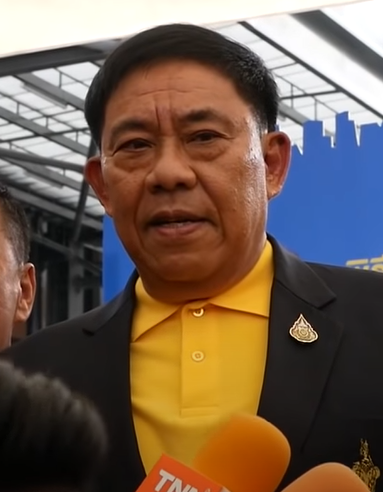
อัศวิน ขวัญเมือง

| honorific-prefix = พลตำรวจเอก
| honorific-suffix = มหาปรมาภรณ์ช้างเผือก|ม.ป.ช., มหาวชิรมงกุฎ|ม.ว.ม., จตุตถดิเรกคุณาภรณ์|จ.ภ.
| name = อัศวิน ขวัญเมือง
| image = Aswin Kwanmuang 2019.png
| caption = อัศวิน ใน พ.ศ. 2562
| order = ผู้ว่าราชการกรุงเทพมหานคร คนที่ 16
| term_start = 18 ตุลาคม พ.ศ. 2559
| term_end = 24 มีนาคม พ.ศ. 2565 ()
| predecessor = หม่อมราชวงศ์สุขุมพันธุ์ บริพัตร
| successor = ชัชชาติ สิทธิพันธุ์
| order2 = กองบัญชาการตำรวจนครบาล#รายพระนามและรายชื่อผู้บัญชาการ|ผู้บัญชาการตำรวจนครบาล
| term_start2 = 1 ตุลาคม พ.ศ. 2550
| term_end2 = 30 กันยายน พ.ศ. 2551 ()
| predecessor2 = พลตำรวจโท อดิศร นนทรีย์
| successor2 = พลตำรวจโท สุชาติ เหมือนแก้ว
| birth_place = อำเภออู่ทอง จังหวัดสุพรรณบุรี ประเทศไทย
| alma_mater = โรงเรียนนายร้อยตำรวจ วิทยาลัยป้องกันราชอาณาจักร
| net_worth = 11.5 ล้านบาท (พ.ศ. 2565)
| signature = Atsawin Khwanmueang signature.svg
| branch = สำนักงานตำรวจแห่งชาติ
| rank = ไฟล์:RTP OF-9 (Police General).svg|20px พลตำรวจเอก
| serviceyears = พ.ศ. 2520–2554
| spouse = วาสนา ขวัญเมือง
| children = พงศกร ขวัญเมือง
| party = พรรครวมไทยสร้างชาติ|รวมไทยสร้างชาติ (2566–ปัจจุบัน)
| order1 = กรุงเทพมหานคร|รองผู้ว่าราชการกรุงเทพมหานคร
| termstart1 = 3 เมษายน พ.ศ. 2556
| termend1 = 18 ตุลาคม พ.ศ. 2559()
พลตำรวจเอก อัศวิน ขวัญเมือง (เกิด: 15 กุมภาพันธ์ พ.ศ. 2494) เป็นอดีตนายตำรวจและ นักการเมืองชาวไทย อดีตผู้ว่าราชการกรุงเทพมหานครคนที่ 16 อดีตผู้ว่าราชการกรุงเทพมหานคร|รองผู้ว่าราชการกรุงเทพมหานคร กองบัญชาการตำรวจนครบาล|ผู้บัญชาการตำรวจนครบาล
== ประวัติ ==
อัศวิน ขวัญเมือง เกิดเมื่อวันที่ 15 กุมภาพันธ์ พ.ศ. 2494 ที่อำเภออู่ทอง จังหวัดสุพรรณบุรี จบการศึกษาจากระดับชั้นมัธยมศึกษาศึกษาปีที่ 3 จากโรงเรียนด่านช้างวิทยา, โรงเรียนตำรวจภูธรภาค 7, โรงเรียนนายร้อยตำรวจรุ่นที่ 30 (นรต.30) จบหลักสูตรการบริหารงานตำรวจชั้นสูง รุ่นที่ 16 และหลักสูตรวิทยาลัยป้องกันราชอาณาจักร รุ่นที่ 45
== ครอบครัว ==
อัศวินมีชื่อเรียกเล่น ๆ จากสื่อมวลชนว่า "บิ๊กวิน" มีบ้านพักส่วนตัวอยู่ที่จังหวัดนนทบุรี ชีวิตครอบครัวสมรสกับวาสนา ขวัญเมือง มีบุตรชาย 3 คน ประกอบด้วย พันตำรวจตรี อัษฎาวุธ ขวัญเมือง สุกฤษฎิ์ ขวัญเมือง และยศทหารและตำรวจไทย|ร้อยตำรวจเอก พงศกร ขวัญเมือง
== รับราชการตำรวจ ==
เริ่มแรกอัศวินรับราชการตำรวจที่กรุงเทพฯ ด้วยตำแหน่งรองสารวัตรสืบสวนสอบสวน สถานีตำรวจนครบาลสำเหร่ เมื่อวันที่ 1 เมษายน พ.ศ. 2520 ถึง 1 ตุลาคม พ.ศ. 2521 และย้ายไปเป็นรองรองสารวัตรสืบสวนสอบสวน สถานีตำรวจภูธรอู่ทอง จังหวัดสุพรรณบุรี ในปี พ.ศ. 2524 เป็นรองสารวัตรป้องกันปราบปราม สถานีตำรวจภูธรเมืองนครปฐม จากนั้นมาเป็นสารวัตรแผนก 5 กองกำกับการสืบสวนสอบสวน กองบังคับการตำรวจภูธร 3 จังหวัดนครปฐม ในปี 2526 ต่อมาปี 2528 เลื่อนยศเป็นพันตำรวจตรี เป็นสารวัตรสถานีตำรวจภูธรด่านช้าง จังหวัดสุพรรณบุรี
อัศวินได้ชื่อว่าเป็นนายตำรวจมือปราบฝีมือดีคนหนึ่ง เคยผ่านคดีสำคัญ ๆ ระดับชาติมาแล้วหลายคดี เช่น คดีจับกุมนพพล ประสงค์ศิล (จิ๊บ ไผ่เขียว) คดีวิสามัญฆาตกรรมชาญชัย ประสงค์ศิล (โจ๊ก ไผ่เขียว) คดีจับกุมสมคิด พุ่มพวง คดีจับกุมอนุชิต ล้ำเลิศ (ฆาตกรแหม่มชาวรัสเซีย) เป็นต้น
ในกลางปี พ.ศ. 2551 เมื่ออัศวินดำรงยศยศทหารและตำรวจไทย|พลตำรวจโท ได้ถูกปรับย้ายจากตำแหน่งผู้บัญชาการตำรวจนครบาลไปเป็นผู้ช่วยผู้บัญชาการตำรวจแห่งชาติ และให้พลตำรวจโท สุชาติ เหมือนแก้ว รับตำแหน่งนี้แทน ทั้งนี้ถูกวิจารณ์ว่าเป็นเพราะไม่อาจจัดการกับการชุมนุมของกลุ่มพันธมิตรประชาชนเพื่อประชาธิปไตย พ.ศ. 2551|การชุมนุมของพันธมิตรประชาชนเพื่อประชาธิปไตยได้
ต่อมาในคณะรัฐมนตรีไทย คณะที่ 59|รัฐบาลอภิสิทธิ์ เวชชาชีวะ กลางปี พ.ศ. 2552 มีข่าวว่า สุเทพ เทือกสุบรรณ รองนายกรัฐมนตรีฝ่ายความมั่นคง พยายามจะผลักดันอัศวินให้เป็นที่ปรึกษา (สบ.10) ในยศยศทหารและตำรวจไทย|พลตำรวจเอก ซึ่งเป็นตำแหน่งที่เปิดขึ้นใหม่ แต่คณะกรรมการข้าราชการตำรวจไม่อนุมัติ ท้ายที่สุดในเดือนตุลาคม ปีเดียวกัน เขาก็ได้รับโปรดเกล้าฯ เป็นพลตำรวจเอก และรองผู้บัญชาการตำรวจแห่งชาติ เด็กสุเทพ'ไปไม่ถึงฝัน ส่อ'หลุด'เก้าอี้'ผบ.ตร.' 'อัศวิน'ปิ๋วพลาด'รอง ผบ.ตร.' 'ก.ตร.'เบรกไม่อนุมัติ!! โปรดเกล้าฯ48นายพลพงศพัศ-อัศวินพล.ต.อ. จากคมชัดลึก (หนังสือพิมพ์)|คมชัดลึก และต่อมาได้รับแต่งตั้งให้ดำรงตำแหน่งรักษาราชการการแทนผู้บัญชาการตำรวจภูธรภาค 2 ก่อนย้ายจากตำแหน่งนั้นมาดำรงตำแหน่งรักษาราชการการผู้บัญชาการตำรวจภูธรภาค 1 ในเดือนตุลาคม พ.ศ. 2553 ปลด “ศรีวราห์” พ้น รรท.ผบช.ภ.1 ตั้ง “อัศวิน” เสียบแทน จาก ผู้จัดการออนไลน์ ในปลายปีเดียวกันได้รับฉายาจากสื่อมวลชนว่า "อัศวินปิดจ๊อบ" เนื่องจากมีผลการทำงานที่ดุดัน รวดเร็ว และ "มือปราบไผ่เขียว" และยังได้รับผลโหวตจากการสำรวจความคิดเห็นจากเอแบคโพลด้วยว่า เป็นนายตำรวจที่เป็นตำรวจมือปราบที่ประชาชนรู้สึกชื่นชอบและบรรเทาเหตุอาชญากรรมได้มากที่สุด โพลสำรวจ “อัศวิน ปิดจ็อบ” ครองใจ ปชช.ปราบโจร!
ภายหลังอัศวินเกษียณอายุราชการ ได้รับการแต่งตั้งให้เป็นรองผู้ว่าราชการกรุงเทพมหานคร|ผู้ว่าราชการ กทม. (ในสมัยที่หม่อมราชวงศ์สุขุมพันธุ์ บริพัตร เป็นผู้ว่าราชการ) ดูแลงานป้องกันและบรรเทาสาธารณภัย และเทศกิจทีมผู้บริหาร ม.ร.ว.สุขุมพันธุ์ บริพัตร, หน้า 16 กทม.-จราจร. เดลินิวส์ ฉบับที่ 23,183: วันพุธที่ 3 เมษายน พ.ศ. 2556 แรม 8 ค่ำ เดือน 4 ปีมะเส็ง ต่อมาอัศวินได้รับการแต่งตั้งจากคณะรักษาความสงบแห่งชาติให้ตำแหน่งผู้ว่าราชการ กทม.ราชกิจจานุเบกษา, คำสั่งหัวหน้าคณะรักษาความสงบแห่งชาติ ที่ 64/2559 เรื่อง การให้ผู้ว่าราชการ กทม. พ้นจากตำแหน่ง และการแต่งตั้งผู้ว่าราชการ กทม. เล่ม 133 ตอนพิเศษ 238 ง วันที่ 18 ตุลาคม 2559 นับว่าเป็นตำรวจคนแรกในประวัติศาสตร์ที่ได้ดำรงตำแหน่งนี้ ในปี พ.ศ. 2553 ได้รับการคัดเลือกให้รับรางวัลและประกาศเกียรติคุณ พ่อตัวอย่างแห่งชาติ เกียรติคุณ พ่อตัวอย่างแห่งชาติ
== งานด้านการเมือง ==
ภายหลังเกษียณอายุราชการตำรวจ อัศวินได้รับการแต่งตั้งให้เป็นรองผู้ว่าราชการ กทม. ดูแลงานป้องกันและบรรเทาสาธารณภัย และเทศกิจ โดยมีหม่อมราชวงศ์สุขุมพันธุ์ บริพัตร เป็นผู้ว่าราชการกรุงเทพมหานคร|ผู้ว่าราชการในขณะนั้น
วันที่ 18 ตุลาคม พ.ศ. 2559 อัศวินได้รับการแต่งตั้งจากคณะรักษาความสงบแห่งชาติ (คสช.) ให้เป็นผู้ว่าราชการ กทม. คนที่ 16 โดยดำรงตำแหน่งจนลาออกเพื่อลงการเลือกตั้งผู้ว่าราชการกรุงเทพมหานคร พ.ศ. 2565|สมัครเป็นผู้ว่าราชการเมื่อวันที่ 24 มีนาคม พ.ศ. 2565 นับได้ว่าเป็นนายตำรวจไทยคนแรกในประวัติศาสตร์ที่ได้ดำรงตำแหน่งนี้ และมีผลงานเปลี่ยน กทม. ด้วยนโยบาย "ผลักดันทันใจ แก้ไขทันที" และ "Now ทำจริง เห็นผลจริง" ในระหว่างที่ดำรงตำแหน่งผู้ว่าราชการ กทม. เช่น สร้างอุโมงค์ระบายน้ำหนองบอน สร้างโครงข่ายถนนสายหลักแนวตะวันตก-ตะวันออก เปิดโรงพยาบาลคลองสามวา เร่งสร้างโรงพยาบาล กทม. ทุกมุมเมือง สร้างแก้มลิงใต้ดิน (water bank) แก้ปัญหาน้ำท่วมปากซอยสุทธิพร 2 และวงเวียนบางเขน และเพิ่มโทรทัศน์วงจรปิดทั่วกรุงเทพฯ โดยติดตั้งใหม่ 20,217 ตัว เป็นต้น
วันที่ 9 มกราคม พ.ศ.​ 2566 อัศวินได้ทำการสมัครเป็นสมาชิกพรรครวมไทยสร้างชาติ (รทสช.) ในงานที่จัดขึ้นที่ศูนย์การประชุมแห่งชาติสิริกิติ์ โดยระบุว่าตนเองมาสมัครเพื่อ "ช่วยงานเฉย ๆ" ไม่ได้ต้องการตำแหน่งอะไร และยังกล่าวอีกว่าจะไม่ลงสมัครส.ส.ทั้งแบบแบ่งเขตและบัญชีรายชื่อ เนื่องด้วยต้องการมาช่วยงาน "เจ้านายเก่า" คือ พลเอก ประยุทธ์ จันทร์โอชา|ประยุทธ์​ จันทร์โอชา นายกรัฐมนตรีในขณะนั้น ที่มาสมัครเข้ามาเป็นสมาชิกของพรรคในวันเดียวกัน โดยในวันที่ 17 มกราคม พ.ศ. 2566 ได้รับแต่งตั้งให้เป็นกรรมการในคณะกรรมการกำหนดแนวทางและยุทธศาสตร์พรรคซึ่งมีพลเอกประยุทธ์เป็นประธาน เปิดชื่อ 15 กก.ยุทธศาสตร์ รทสช. “บิ๊กตู่” คุม มีอำนาจเสนอแนะ กก.บห.พรรค แต่ในการเลือกตั้งสมาชิกสภาผู้แทนราษฎรไทยเป็นการทั่วไป พ.ศ. 2566|การเลือกตั้งทั่วไป พ.ศ. 2566 เขาได้สมัครในแบบบัญชีรายชื่อสังกัด รทสช. ลำดับที่ 20
== การวิพากษ์วิจารณ์ ==
=== ประเด็นการแก้ไขปัญหาน้ำท่วม ===
เมื่อวันที่ 1 ตุลาคม พ.ศ. 2561 เกิดฝนตกอย่างหนักในพื้นที่กรุงเทพมหานคร|กรุงเทพฯ จนน้ำท่วมขัง บริเวณวงเวียนบางเขน สูงประมาณ 20 เซนติเมตร และใช้เวลาระบายน้ำร่วม 2 ชั่วโมงนั้น อัศวินกล่าวภายหลังลงพื้นที่ติดตามการแก้ไขปัญหาระบบระบายน้ำบริเวณปากซอยวิภาวดี-รังสิต 44 ว่า แม้ กทม. ดำเนินการก่อสร้างบ่อหน่วงน้ำใต้ดิน (water bank) เสร็จแล้ว แต่ผู้รับเหมายังไม่ได้ส่งมอบงานให้ กทม. ทำให้เจ้าหน้าที่ กทม. ไม่มีกุญแจเปิดเครื่องสูบน้ำ จึงสั่งการให้ผู้เกี่ยวข้องทำกุญแจสำรองไว้หลายดอก เพราะปัญหาลักษณะนี้ไม่ควรเกิดขึ้น และยอมรับว่าเป็นความผิดของ กทม.
เกิดกระแสวิพากษ์วิจารณ์ในช่วงน้ำท่วม ไม่เห็นผู้ว่าราชการ กทม. ลงพื้นที่ตรวจการระบายน้ำ แต่อัศวินชี้แจงว่า คนวิจารณ์อาจเข้าใจว่าตนไม่ทำอะไร แต่ที่จริงแล้วทำงานตลอด แต่อาจจะไม่ได้ออกสื่อ เพราะหลายครั้งเกิดฝนตกหนักหรือน้ำท่วมในช่วงเวลากลางดึกก็ลงไปพื้นที่ติดตามการแก้ปัญหาทันที จะให้เชิญสื่อมาทำข่าวก็เกรงใจ
=== ประเด็นอ้างผลงานป้ายรถเมล์ใหม่ ===
อัศวินโพสต์ภาพและข้อความลงในเฟซบุ๊กเรื่องที่ กทม. ทดลองนำป้ายหยุดรถเมล์รูปแบบใหม่มาใช้ โดยระบุว่า ได้รูปแบบจากแนวคิดของภาคประชาสังคม เช่น กลุ่มเมเดย์ (Mayday) และในปี พ.ศ. 2562 กทม. จะจัดสรรงบประมาณมาปรับปรุงป้ายหยุดรถเมล์เป็นรูปแบบใหม่จำนวน 500 ป้าย
ต่อมามีผู้ใช้เฟซบุ๊กรายหนึ่งระบุว่า เป็นตัวแทนของทีมเมเดย์ ออกมาตอบโต้ว่า อัศวินไม่เคยมาร่วมประชุมเรื่องดังกล่าวแม้แต่ครั้งเดียว และไม่เคยให้การสนับสนุนใด ๆ ในการทำโครงการดังกล่าว แต่กลับอ้างว่าเป็นผลงานของตนเอง ทำให้มีผู้ใช้เฟซบุ๊กจำนวนมากเข้าไปแสดงความคิดเห็นต่อว่าในเพจของ ผู้ว่าราชการ กทม. ที่นำผลงานของผู้อื่นมาเป็นของตนเอง พร้อมเรียกร้องให้มีการให้เครดิตและให้เกียรติกับคนที่ทำงานจริงด้วย
ต่อมาอัศวินชี้แจงว่า ป้ายรถเมล์รูปแบบใหม่ ไม่ใช่ผลงานของตนเอง และแจ้งในเฟซบุ๊กส่วนตัวแล้วว่า เป็นการนำแนวคิดจากกลุ่มของภาคประชาสังคม เช่น กลุ่มเมย์เดย์ มาผลิตเป็นป้ายหยุดรถเมล์ ซึ่งนำร่องไปแล้ว 30 ป้าย และ กทม. ได้จัดสรรงบประมาณในปี พ.ศ. 2562 และ 2563 เพื่อจัดทำป้ายไปติดตั้งบริเวณจุดเชื่อมต่อการเดินทางและที่ที่มีประชาชนใช้เส้นทางจำนวนมาก
อัศวินระบุว่า กทม. กับกลุ่มเมย์เดย์ได้ทำงานร่วมกันอย่างต่อเนื่องในการพัฒนาระบบขนส่งมวลชนสาธารณะ ตนดีใจและขอขอบคุณที่คนรุ่นใหม่เข้ามามีส่วนร่วมในการพัฒนาเมือง เพราะสิ่งที่กลุ่มดังกล่าวคิดก็เพื่อให้เกิดประโยชน์และตรงกับความต้องการของประชาชนส่วนรวม กทม. เพียงแต่นำความคิดของกลุ่มดังกล่าวมาทำให้เกิดขึ้นจริงเท่านั้น
=== ประเด็นการเลือกตั้งผู้ว่าราชการ กทม. ===
ในระหว่างดำรงตำแหน่งผู้ว่าราชการ กทม. เครือข่ายรณรงค์เพื่อประชาธิปไตยท้องถิ่น (คปท.) จำนวน 75 คน มีมติให้อัศวิน ผู้ว่าราชการ กทม. ที่มาจากการแต่งตั้งของรัฐประหาร|คณะรัฐประหาร ลาออกจากตำแหน่งผู้ว่าราชการ กทม. เพื่อให้มีการเลือกตั้งผู้ว่าราชการ กทม. ใหม่ตามเจตจำนงอันเป็นอำนาจของประชาชนในประชาธิปไตย|ระบอบประชาธิปไตย
วันที่ 3 พฤศจิกายน พ.ศ. 2564 ที่ศาลาว่าการ กทม. 2 ดินแดง อัศวินให้สัมภาษณ์ถึงกรณีกระแสข่าวที่พลตำรวจเอก จักรทิพย์ ชัยจินดา อดีตผู้บัญชาการตำรวจแห่งชาติ ขอถอนตัวพร้อมเปิดทางให้ลงสมัครเลือกตั้งผู้ว่าราชการ กทม. โดยกล่าวว่า "เป็นเรื่องของเขา ไม่ใช่เรื่องของผม เขาจะไปไหนก็เรื่องของเขา จะสมัครหรือไม่สมัครก็เรื่องของเขา"
ทั้งนี้ ผู้สื่อข่าวถามอัศวินว่า จะลงสมัครเลือกตั้งผู้ว่าราชการ กทม. สมัยหน้าด้วยหรือไม่ อัศวินระบุว่า "ขณะนี้ยังเป็นผู้ว่าราชการ กทม. จะไปสมัครทำไม จะให้ลาออกพรุ่งนี้แล้วไปสมัครเหรอ"
จากนั้นผู้สื่อข่าวถามถึงกรณีกระแสข่าวพรรคพลังประชารัฐ เตรียมบุคคลลงสมัครรับเลือกตั้งผู้ว่าราชการ กทม. ประกอบด้วย พีระพันธุ์ สาลีรัฐวิภาค ที่ปรึกษานายกรัฐมนตรี และที่ปรึกษาพรรคพลังประชารัฐ|หัวหน้าพรรคพลังประชารัฐ ณรงค์ศักดิ์ โอสถธนากร ผู้ว่าราชการจังหวัดปทุมธานี และสุชัชวีร์ สุวรรณสวัสดิ์ อธิการบดีสถาบันเทคโนโลยีพระจอมเกล้าเจ้าคุณทหารลาดกระบัง (ต่อมาเปิดตัวลงสมัครในนาม พรรคประชาธิปัตย์) ใครเป็นคู่แข่งน่ากลัวที่สุด อัศวินระบุว่า "ไม่กลัวใครเลย ตอนนี้เกิดมาจะอายุ 70 ปีแล้ว ปืนก็ยังไม่กลัว ระเบิดยังไม่กลัว สมัครผู้ว่าราชการ กทม. จะไปกลัวทำไม แล้วผมก็ยังไม่ได้คิดจะลงสมัคร ขอให้หมดวาระก่อน แล้วค่อยมาถามผมหรือถ้าเขาประกาศรับสมัครแล้วค่อยมาถามผมและตอนนี้ไม่ต้องมาถามผมเพราะยังเป็นผู้ว่าราชการ กทม. อยู่ ยังไม่ได้ลาออกจากผู้ว่าราชการ กทม."
อัศวินกล่าวต่อว่า ขณะนี้ยังไม่ถึงเวลาที่ตัดสินใจ แต่จะทำวันนี้ให้ดีที่สุดเพราะหากสมมติว่าในวันที่ 20 พฤศจิกายน พ.ศ. 2564 มีประกาศเลือกตั้งผู้ว่าราชการ กทม. พระราชกฤษฎีกาให้มีการเลือกตั้งผู้ว่าราชการตนก็ค่อยตัดสินใจวันนั้น เพราะตนเป็นคนง่าย ๆ ไม่ต้องมีการวางแผน แต่ขณะนี้ยังไม่ถึงเวลาและเรื่องการเลือกตั้งให้เป็นในส่วนของรัฐบาล
ผู้สื่อข่าวถามถึงกรณีพรรคพลังประชารัฐ มีชื่อบุคคลสามคนเป็นผู้สมัครลงเลือกตั้งผู้ว่าราชการ กทม. แต่อัศวินไม่มีพรรคการเมืองสนับสนุน อัศวินกล่าวเพียงว่า "ผมไม่มีพรรคการเมือง มีแต่พี่น้องประชาชน"
ในวันที่ 24 มีนาคม พ.ศ. 2565 อัศวินลาออกจากตำแหน่งผู้ว่าราชการ กทม. เพื่อเตรียมลงสมัครรับเลือกตั้งในตำแหน่งดังกล่าว ซึ่งมีกำหนดเปิดรับสมัครในอีกหนึ่งสัปดาห์หลังจากนั้น
== ทรัพย์สิน ==
ในปี 2565 อัศวิน ขวัญเมืองยื่นรายการทรัพย์สิน 11.5 ล้านบาทต่อคณะกรรมการป้องกันและปราบปรามการทุจริตแห่งชาติ โดยระบุว่ามีที่ดิน 6 แปลง ยานพาหนะ 1 คันและทองคำรูปพรรณ และแจ้งว่ามีรายได้จากเงินเดือน เงินเพิ่มและบำนาญเท่านั้น
== เครื่องราชอิสริยาภรณ์ ==
ราชกิจจานุเบกษา, ประกาศสำนักนายกรัฐมนตรี เรื่อง พระราชทานเครื่องราชอิสริยาภรณ์อันเป็นที่เชิดชูยิ่งช้างเผือกและเครื่องราชอิสริยาภรณ์อันมีเกียรติยศยิ่งมงกุฎไทย ประจำปี ๒๕๕๓ , เล่ม ๑๒๗ ตอนที่ ๑๔ ข หน้า ๕, ๘ ธันวาคม ๒๕๕๓
ราชกิจจานุเบกษา, ประกาศสำนักนายกรัฐมนตรี เรื่อง พระราชทานเครื่องราชอิสริยาภรณ์อันเป็นที่เชิดชูยิ่งช้างเผือกและเครื่องราชอิสริยาภรณ์อันมีเกียรติยศยิ่งมงกุฎไทย , เล่ม ๑๒๓ ตอนที่ ๒๓ ข หน้า ๒๑, ๑๘ ธันวาคม ๒๕๔๙
ราชกิจจานุเบกษา, ประกาศสำนักนายกรัฐมนตรี เรื่อง พระราชทานเครื่องราชอิสริยาภรณ์อันเป็นที่สรรเสริญยิ่งดิเรกคุณาภรณ์ ประจำปี ๒๕๖๐ , เล่ม ๑๓๔ ตอนที่ ๔๘ ข หน้า ๖, ๒๘ กันยายน ๒๕๖๐
ราชกิจจานุเบกษา, ประกาศสำนักนายกรัฐมนตรี เรื่อง พระราชทานเหรียญพิทักษ์เสรีชน , เล่ม ๑๓๙ ตอนที่ ๔๐ ข หน้า ๑๒๗, ๑๖ กันยายน ๒๕๖๕
ราชกิจจานุเบกษา, แจ้งความสำนักนายกรัฐมนตรี เรื่อง พระราชทานเหรียญจักรมาลาและเหรียญจักรพรรดิมาลา , เล่ม ๑๐๓ ตอนที่ ๕๘ ง ฉบับพิเศษ หน้า ๑๔๓, ๑๔ เมษายน ๒๕๒๙
== อ้างอิง ==
== แหล่งข้อมูลอื่น ==
หมวดหมู่:ผู้ว่าราชการกรุงเทพมหานคร
หมวดหมู่:ตำรวจชาวไทย
หมวดหมู่:นักการเมืองไทย
หมวดหมู่:บุคคลจากวิทยาลัยป้องกันราชอาณาจักร
หมวดหมู่:บุคคลจากอำเภออู่ทอง
หมวดหมู่:รองผู้ว่าราชการกรุงเทพมหานคร
หมวดหมู่:เจ้าหน้าที่รัฐที่เป็นแนวร่วม กปปส.
หมวดหมู่:พรรครวมไทยสร้างชาติ